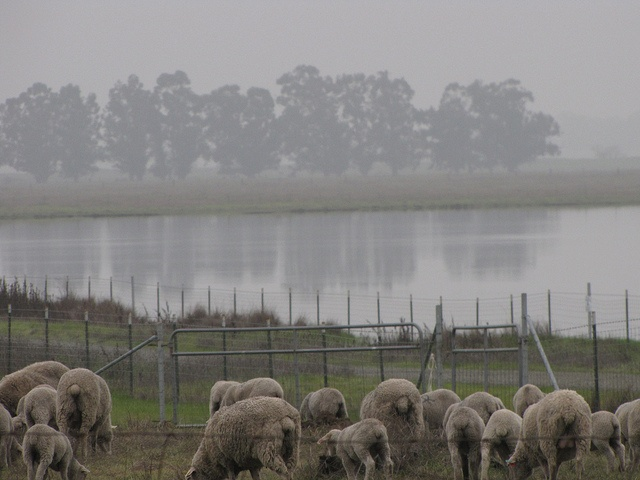
a bunch of sheep standing around eating grass
Several sheep caged in while grazing near water.
Many sheep are scattered together in their fenced area.
Lots of sheep are penned in next to a lake.
a flock of sheep graze next to a lake on a foggy day